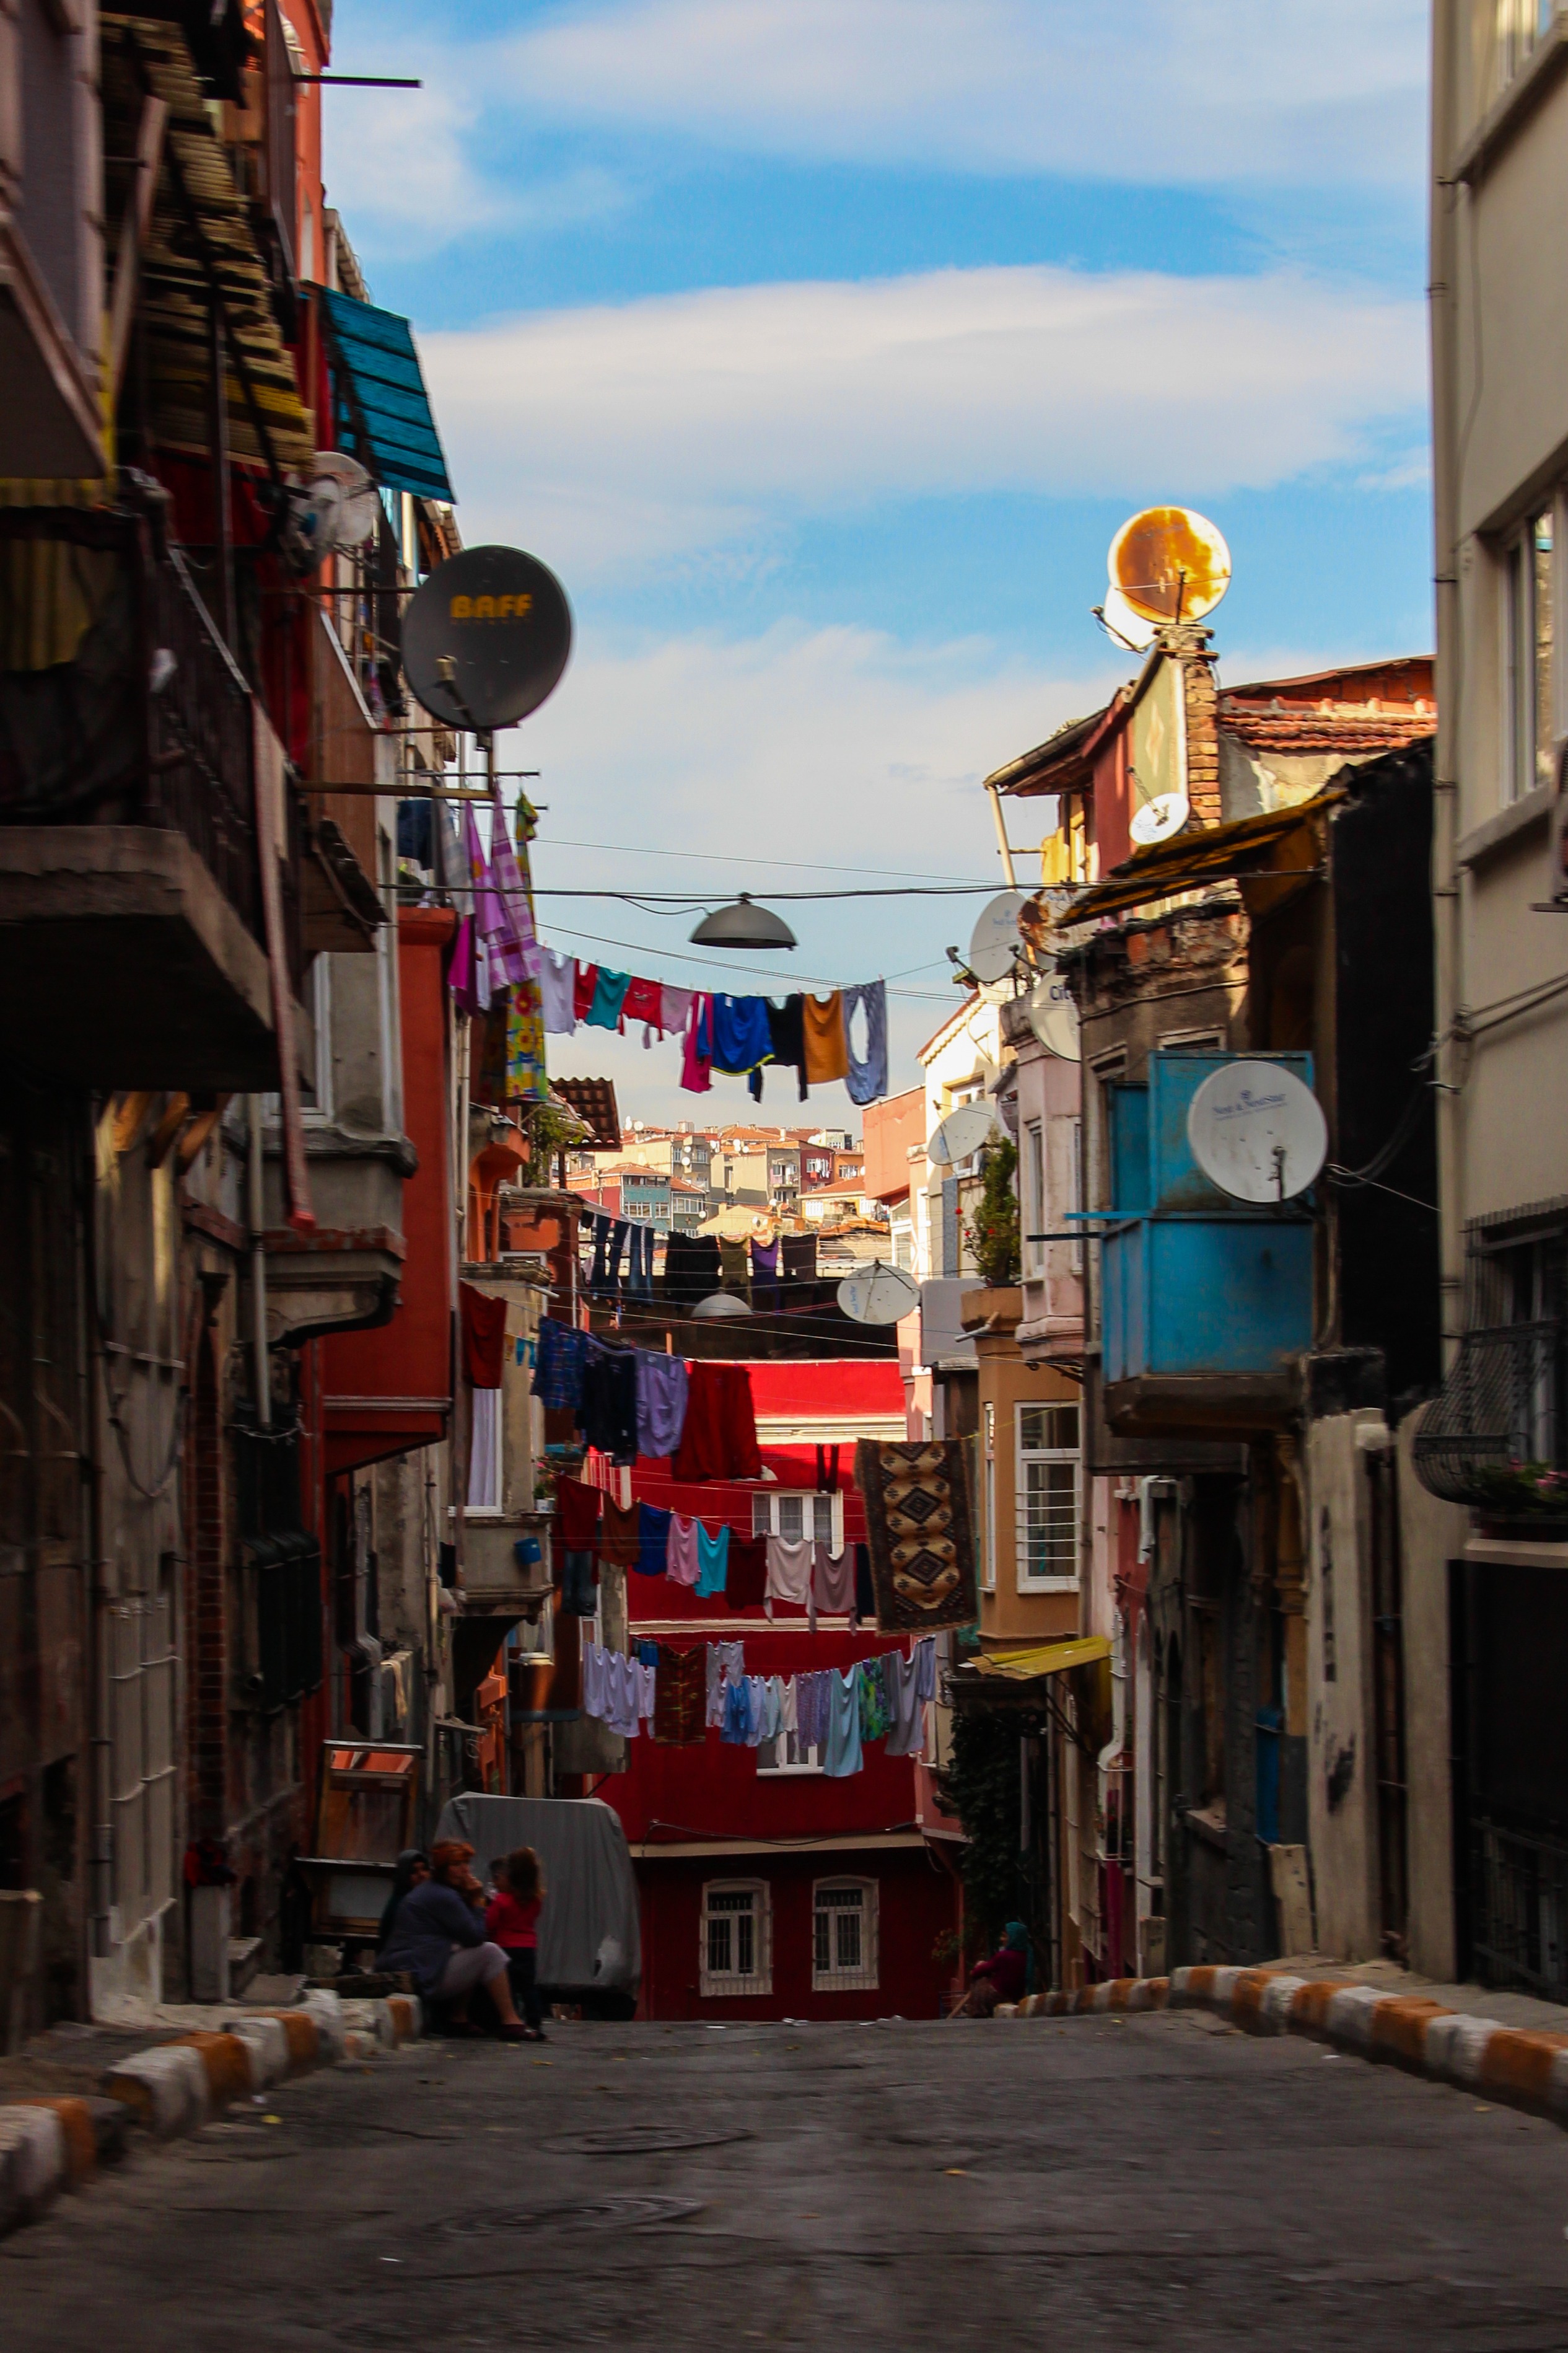
road, street, town, alley, city, cityscape, downtown, vacation, travel, evening, color, clothing, clothesline, infrastructure, turkey, istanbul, neighbourhood, side street, urban area, human settlement